1976 Wellington storm

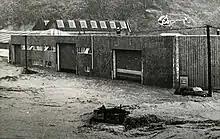
Helicopter rescuing people from a building in Cornish Street, Petone.

The 1976 Wellington storm occurred between 20 and 23 December 1976 in the Wellington region of New Zealand. The storm brought extreme rainfall to Wellington city and the Hutt Valley, and caused severe flooding, landslips, damage to homes, businesses and infrastructure and the death of one person.